Love Live! Nijigasaki High School Idol Club

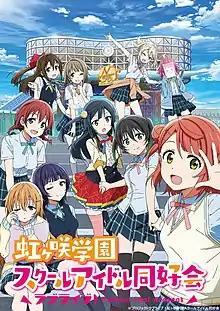
Promotional image featuring characters that appear in the "Love Live! Nijigasaki High School Idol Club" anime adaptation, including the protagonist Yu Takasaki

is a Japanese multimedia spin-off project from the "Love Live!" series and its game series "Love Live! School Idol Festival". It was first introduced in 2017 as "Perfect Dream Project" and was initially created as part of the game "Love Live! School Idol Festival All Stars". Unlike μ's and Aqours, the previous groups from the franchise, they are a group of individual school idols who compete with each other while working together to keep their school idol club alive. Together, they are referred as the